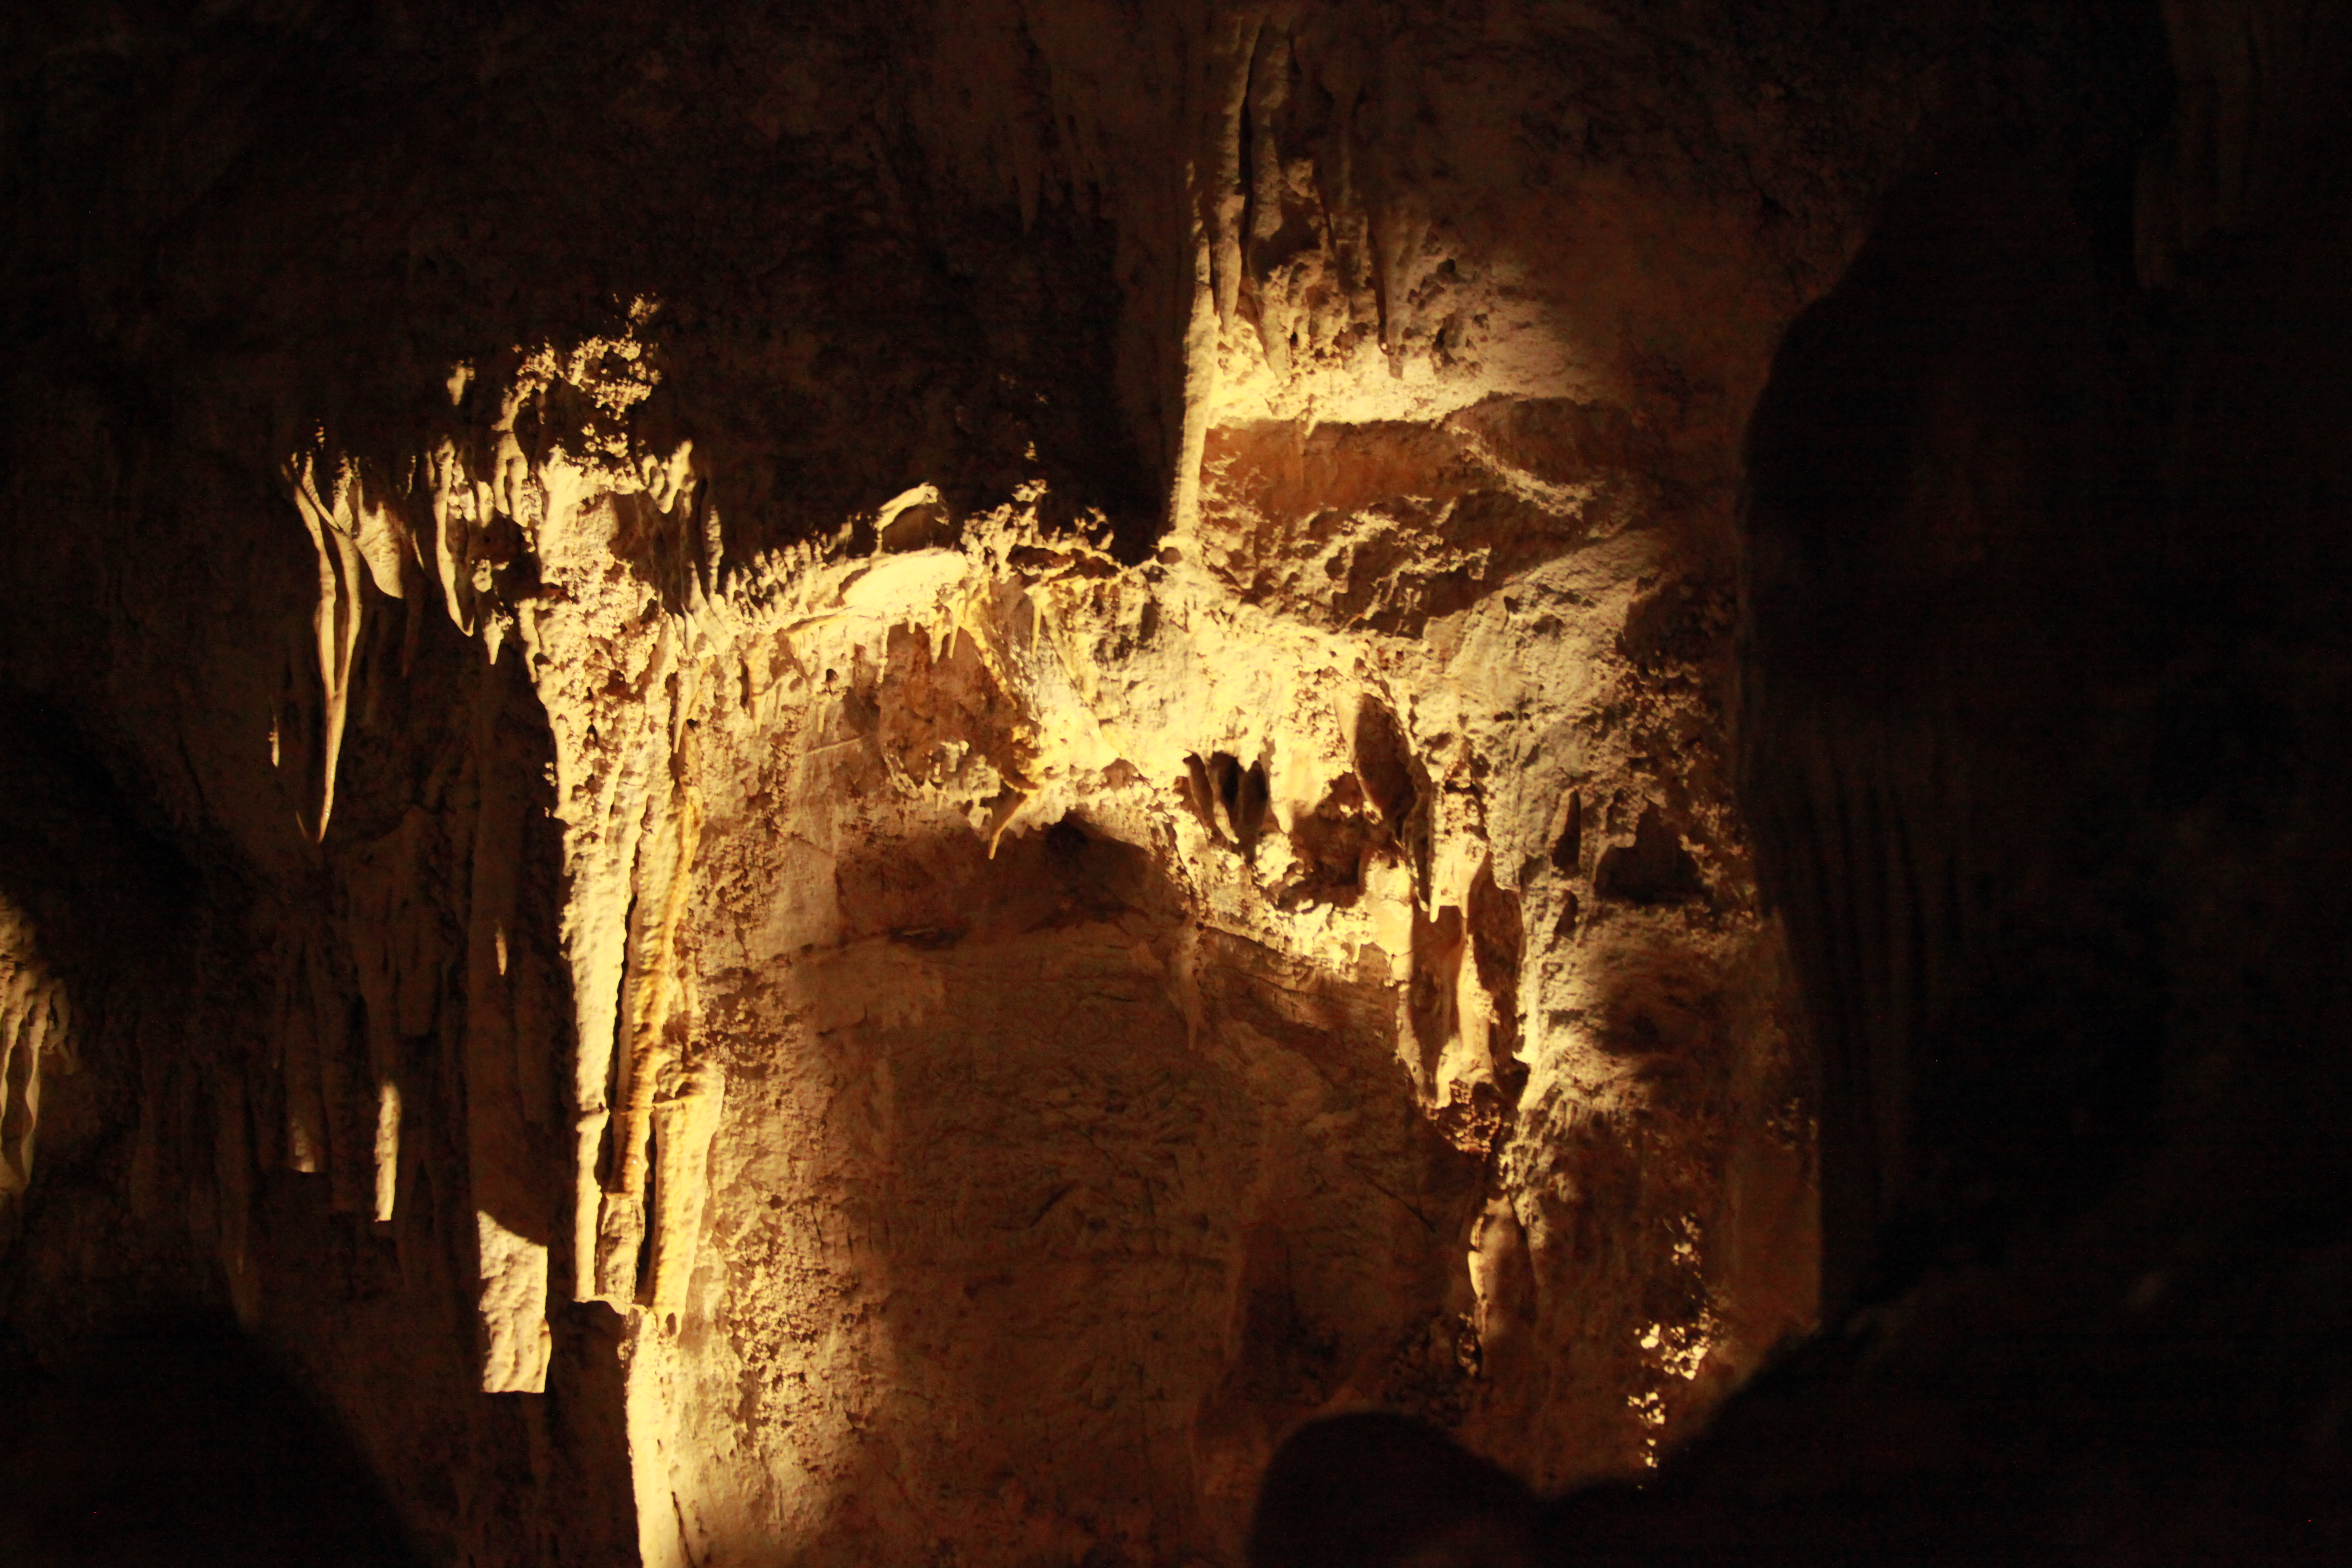
cave, rocks, lights, speleothem, formation, stalagmite, stalactite, caving, rock, darkness, geology